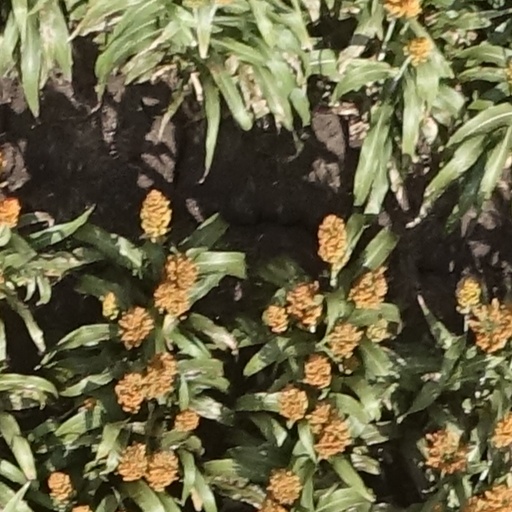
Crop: sorghum